One Breath (2015 film)

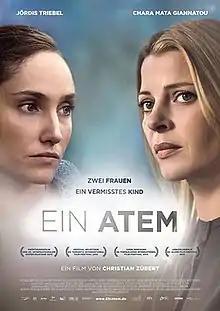

One Breath is a 2015 German drama film directed by Christian Zübert. It was screened in the Contemporary World Cinema section of the 2015 Toronto International Film Festival to positive reviews.